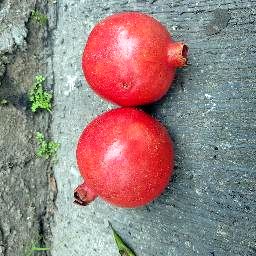
Fruit: Pomegranate
Quality: Good